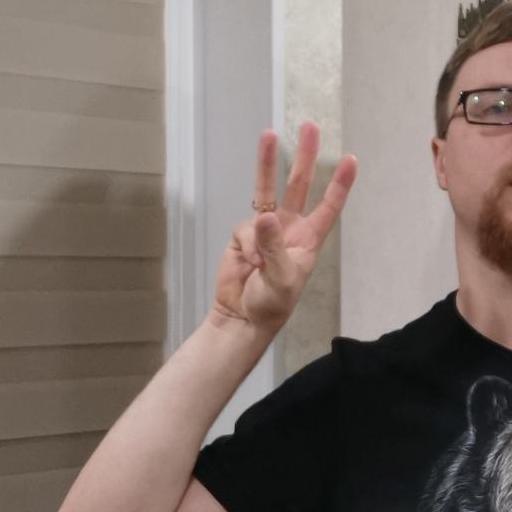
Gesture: three